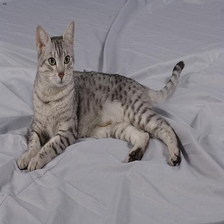
Species: cat
Breed: Egyptian Mau